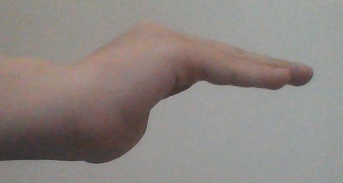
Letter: haa